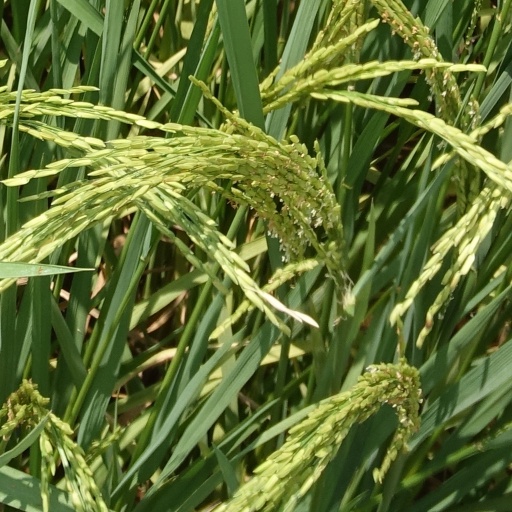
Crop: rice